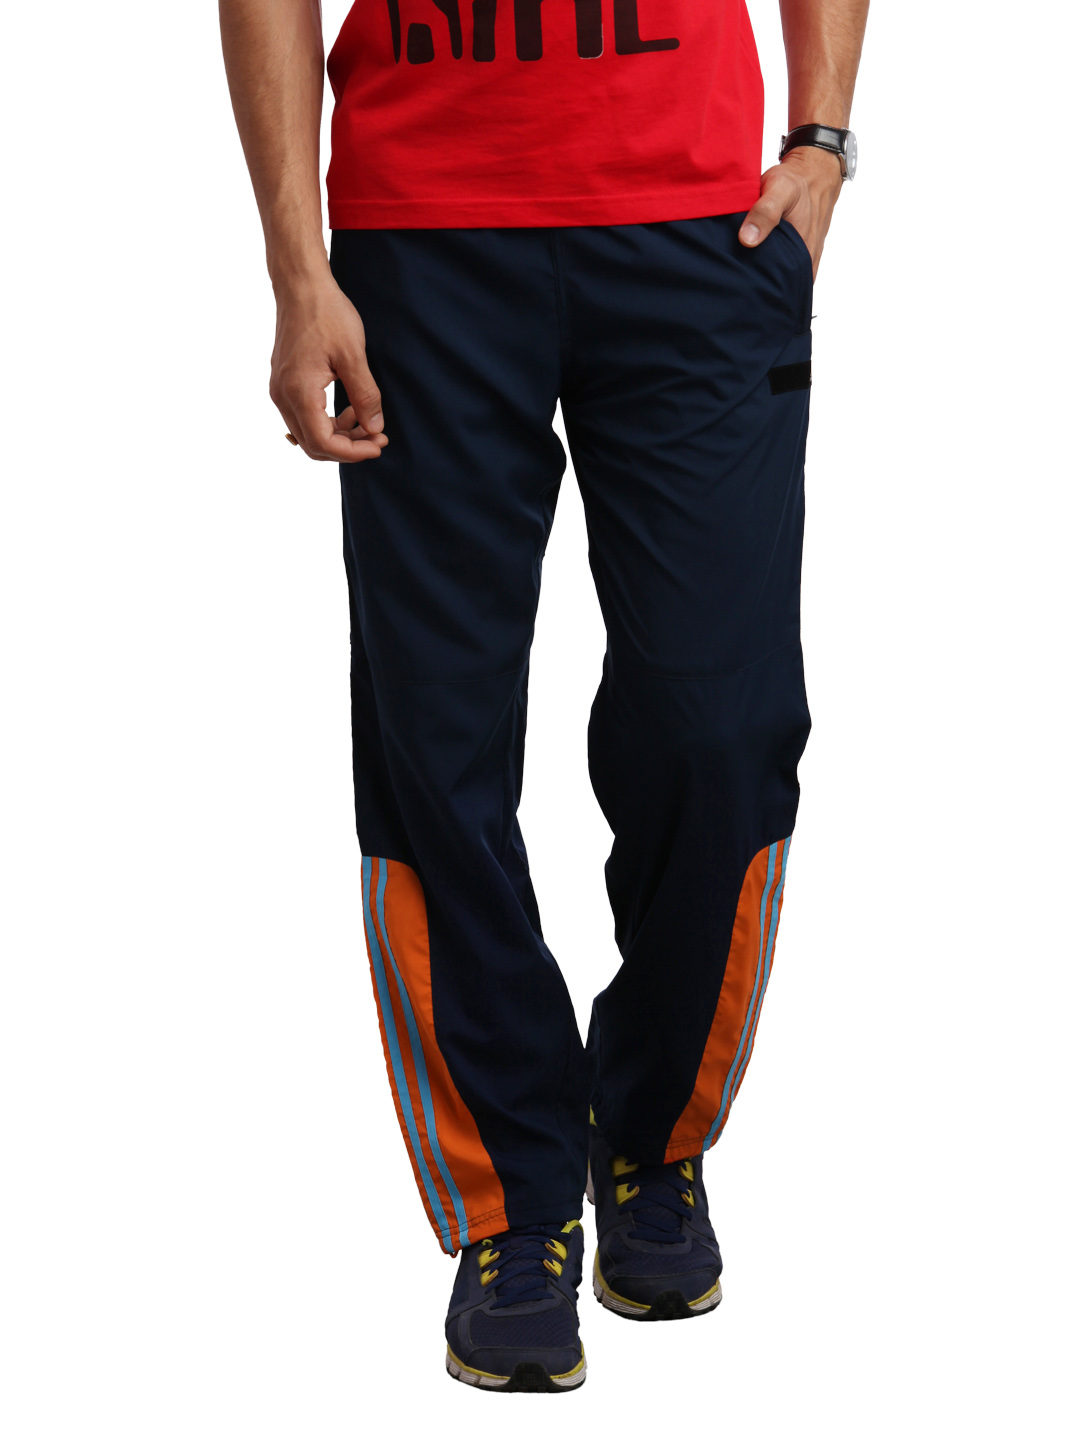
ADIDAS Men Navy Blue Track Pants
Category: Apparel / Bottomwear / Track Pants
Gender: Men
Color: Navy Blue
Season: Summer 2012
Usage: Casual